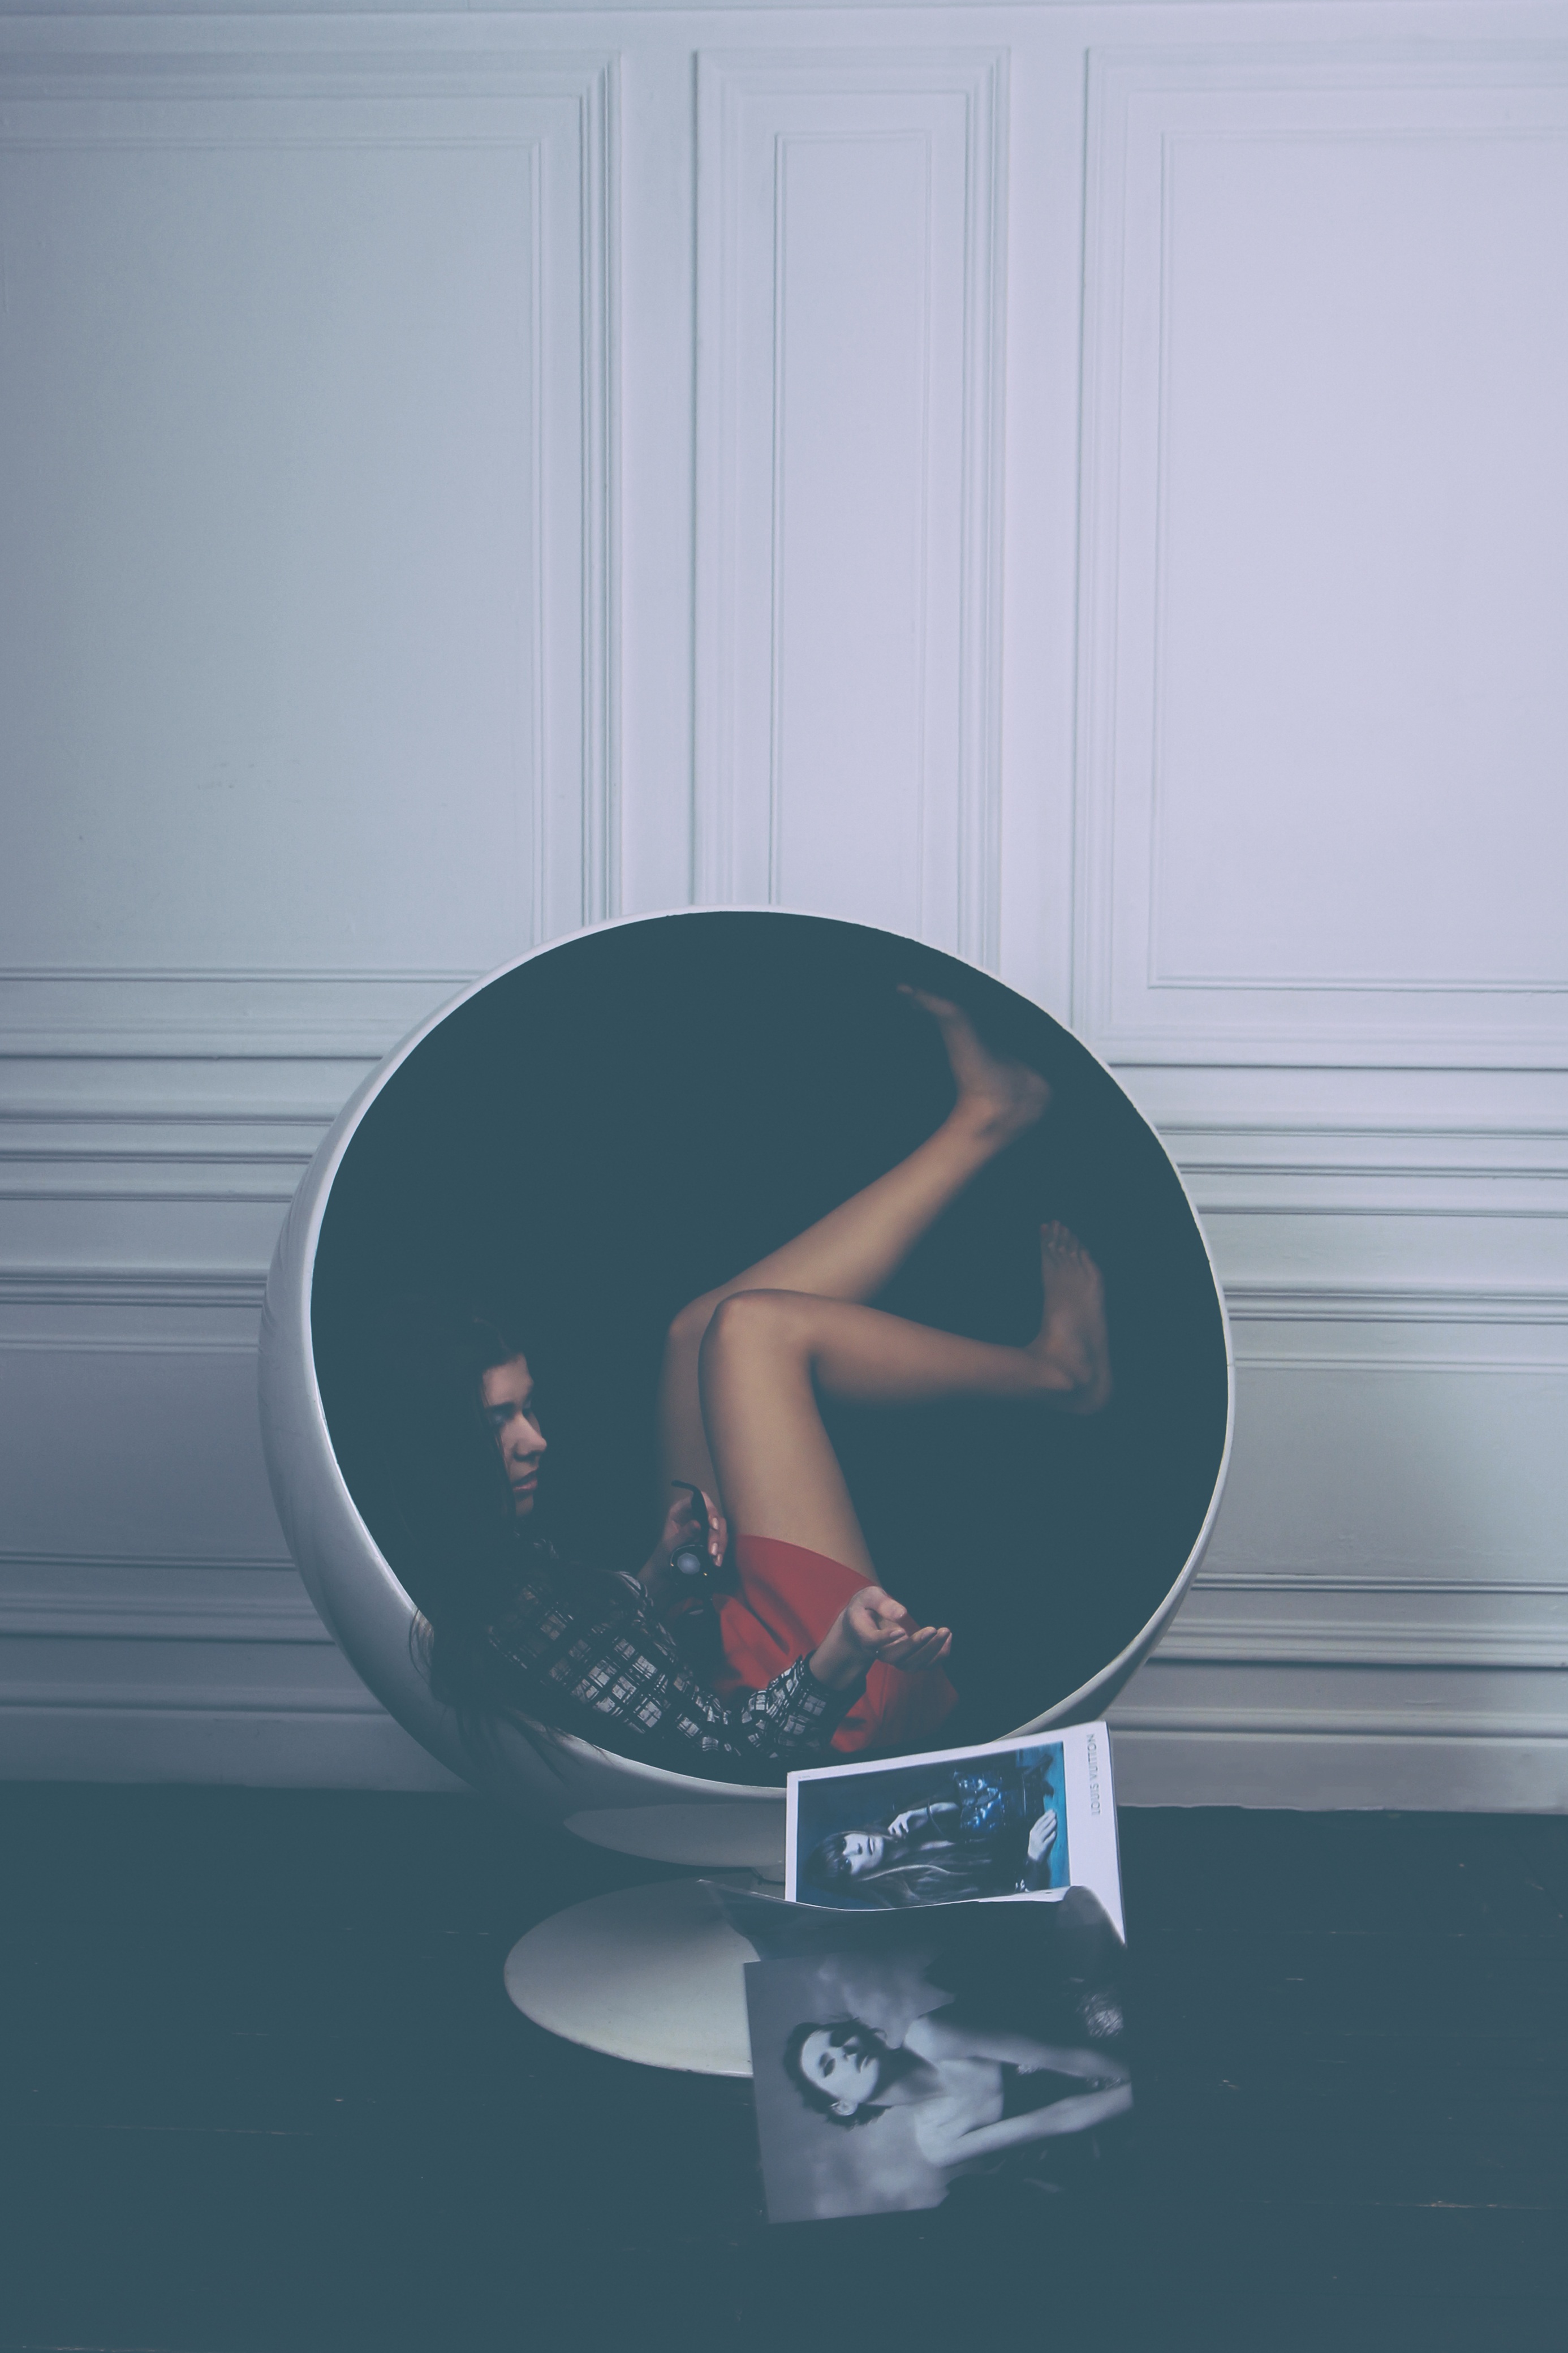
girl, advertising, model, magazine, brand, illustration, armchair, screenshot, light background, human positions